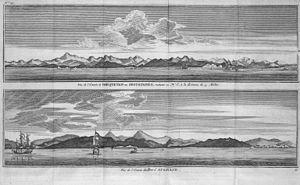
Le voyage du Commodore Anson est une circumnavigation autour du monde durant le XVIIIᵉ siècle. En 1740, pendant la guerre de l'oreille de Jenkins qui opposa la Grande-Bretagne et l’Espagne de 1739 à 1748, le Commodore George Anson reçut du roi Georges II le commandement d’une escadre, avec la mission d’aller harceler les colonies espagnoles de l’océan Pacifique, et si possible de capturer le galion de Manille. Anson passa dans le Pacifique par le cap Horn, remonta le long des côtes de l’Amérique du Sud, puis traversa le Pacifique jusqu’à Macao. Il captura le galion de Manille près des côtes des Philippines, et revint en Grande-Bretagne par le cap de Bonne-Espérance.